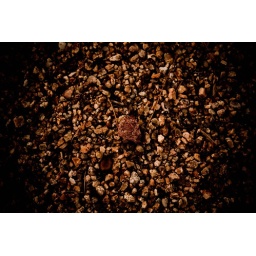
Larger stone in a bed of rocks.